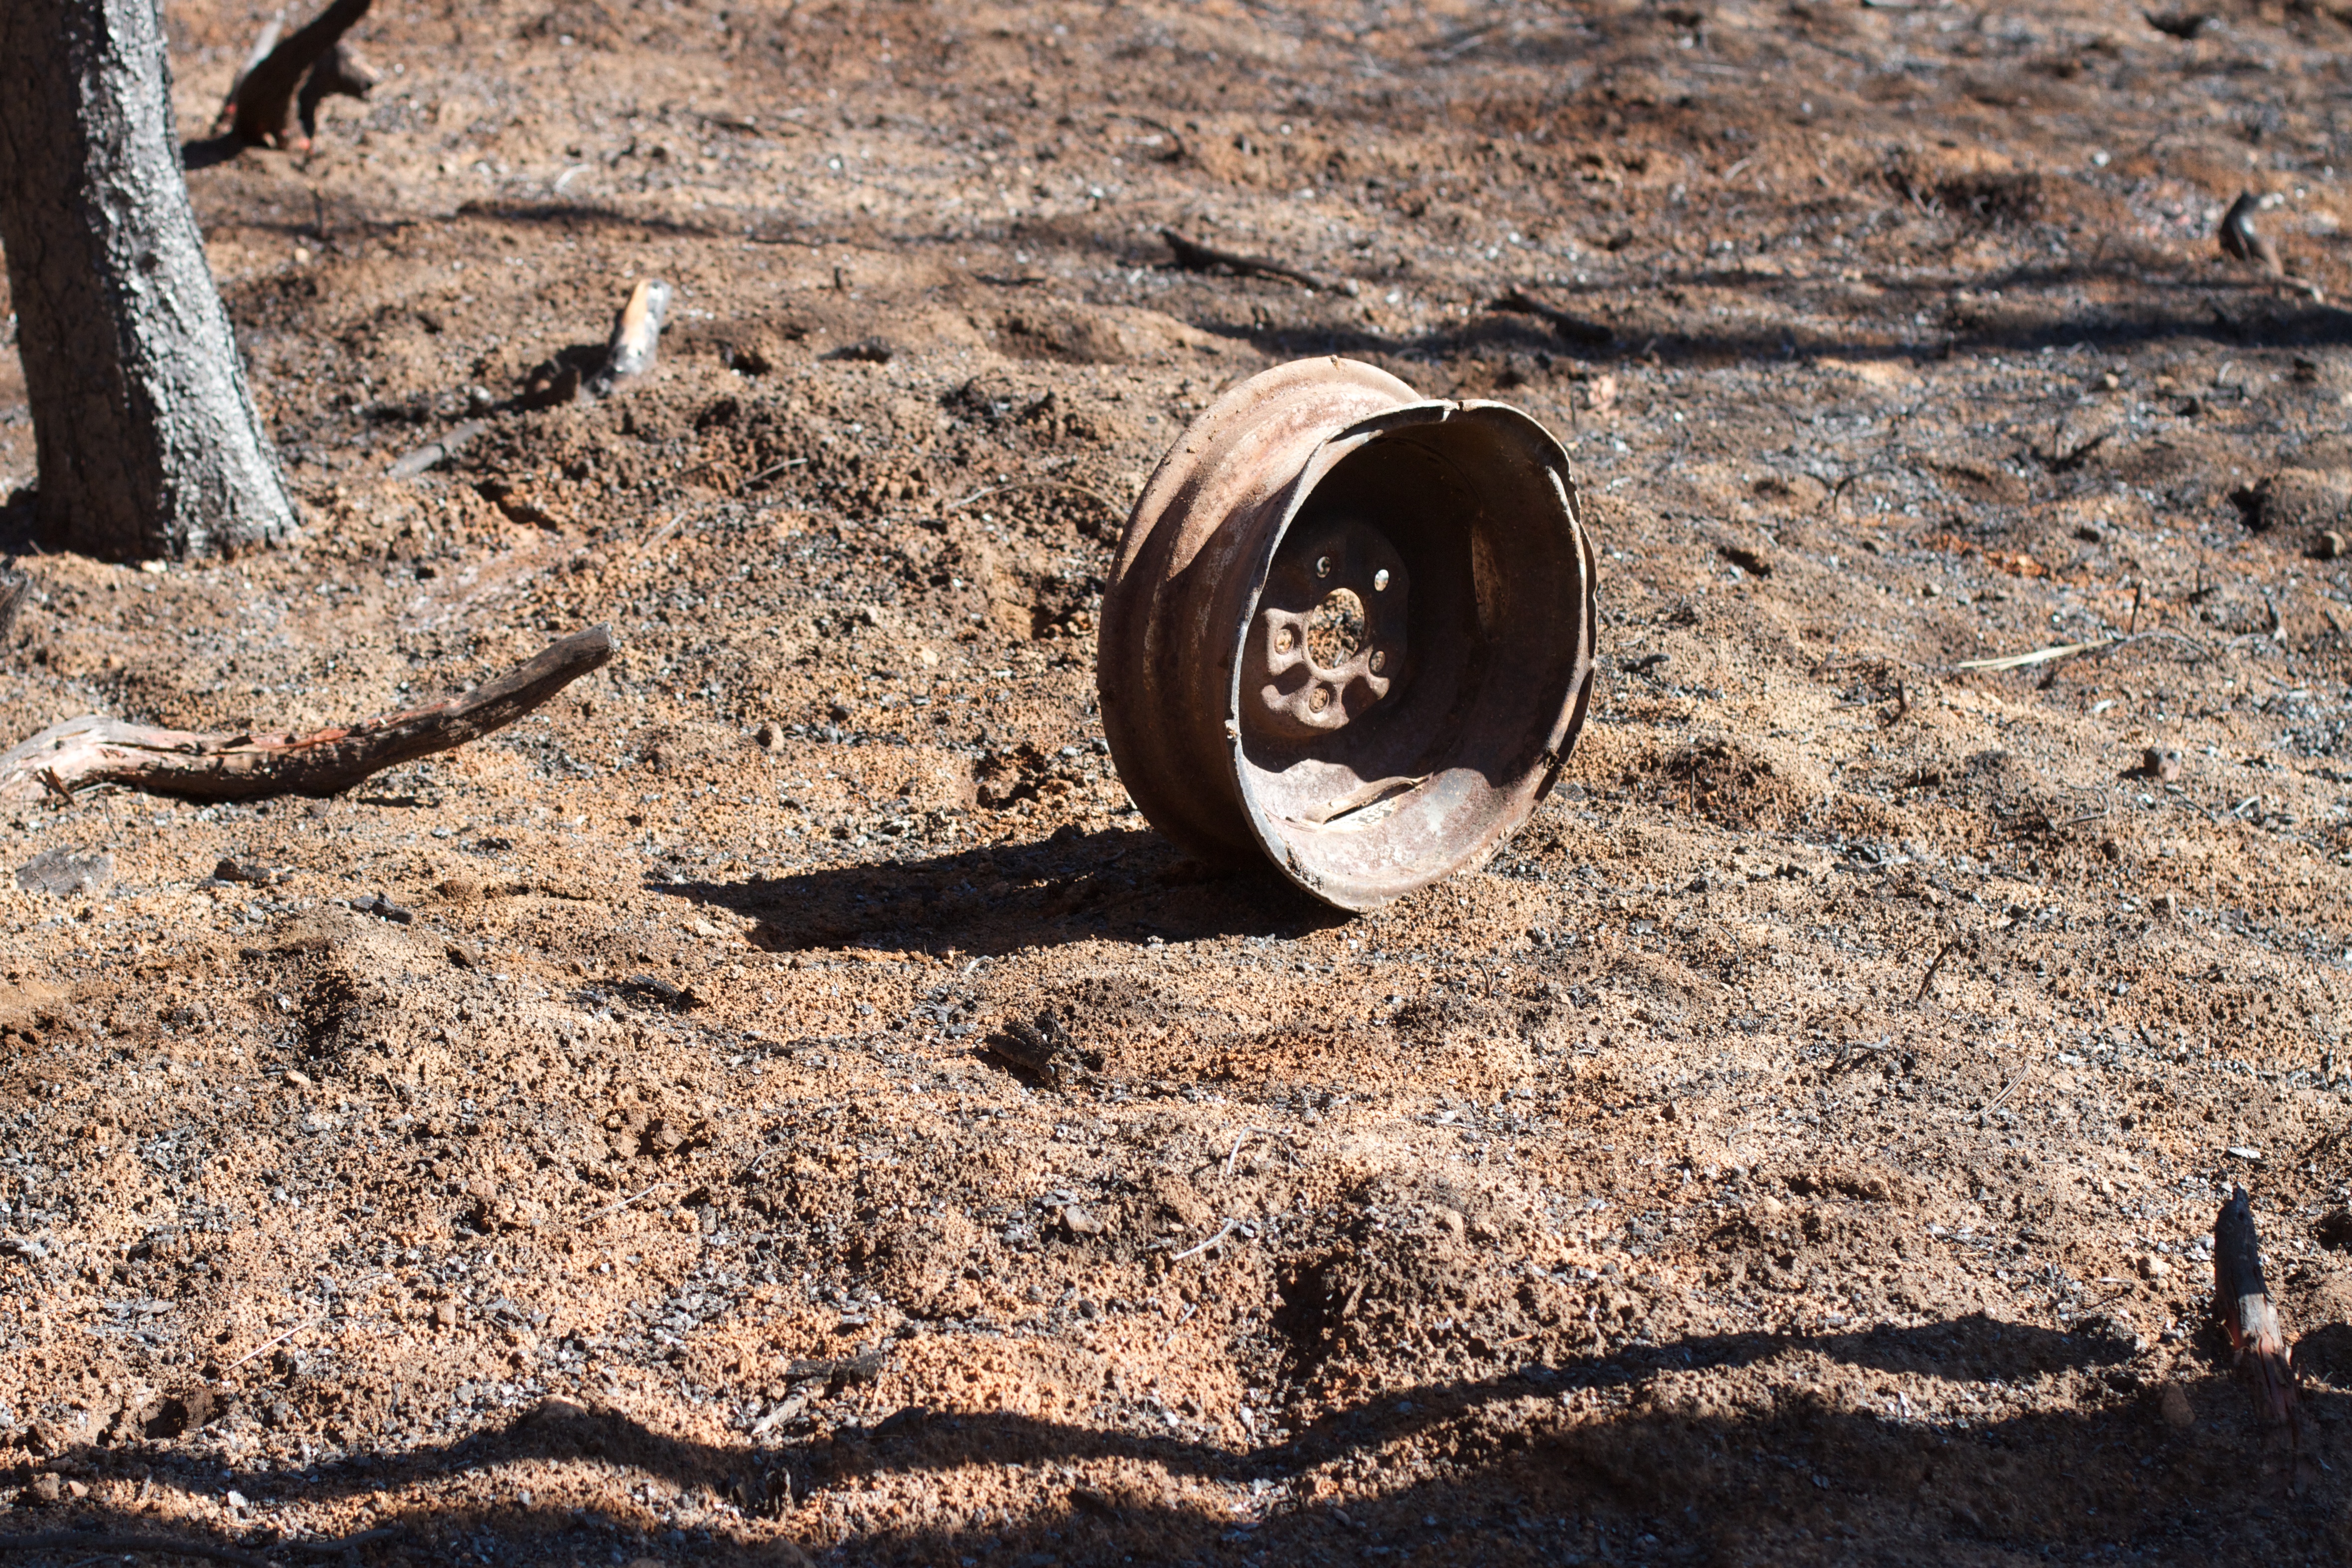
sand, wood, mud, soil, material, geology, ancient history